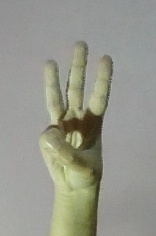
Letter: thaa